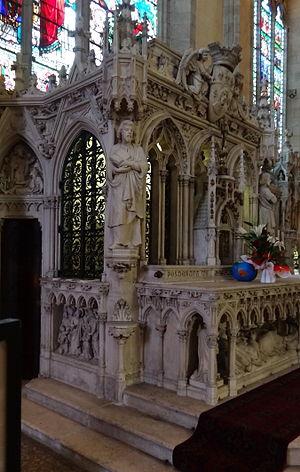
Église Saint-Michel-des-Lions - Martial de Limoges Русский: Гробница с мощами Марциала Лиможского за алтарём церкви Сен-Мишель-де-Льон в Лиможе